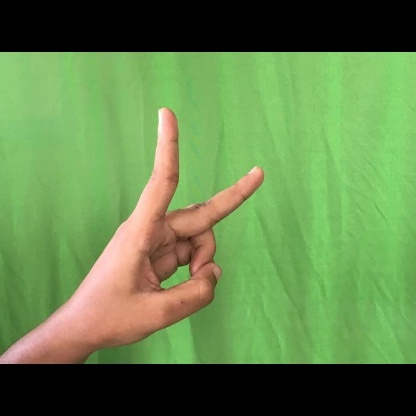
Mudra: Katrimukha